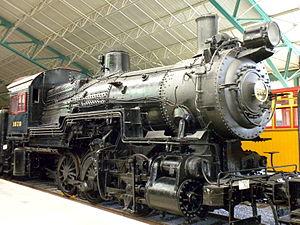
Le Railroad Museum of Pennsylvania est un musée ferroviaire américain. Le musée est administré par le Pennsylvania historical and museum commission et soutenu par les Amis du musée ferroviaire.